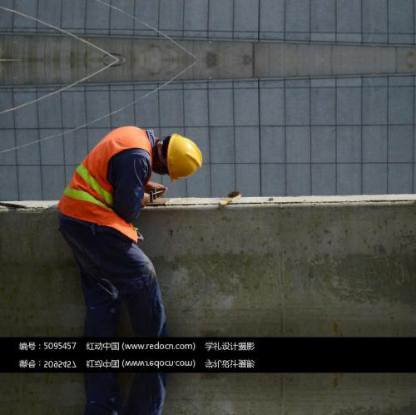
Objects in the image:
label: helmet